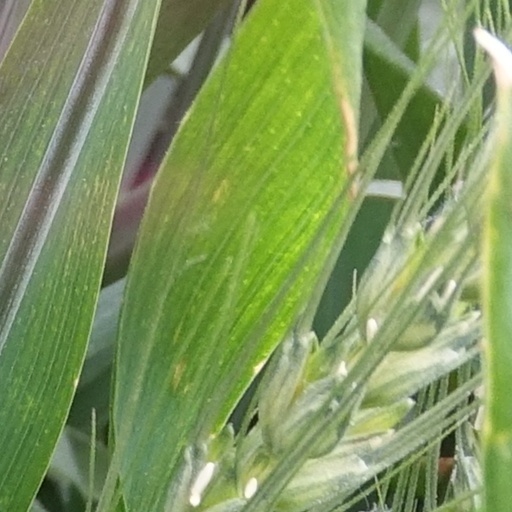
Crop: wheat